Belle Meade Plantation

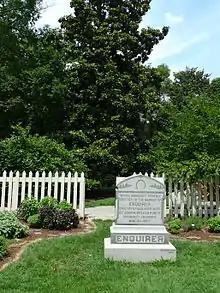
A gravestone for the stallion Enquirer

Confederate General James Chalmers occupied Belle Meade as his headquarters during the Battle of Nashville. Early on December 15, 1864, Union and Confederate forces fought at the family's racetrack about a mile northeast of the Mansion